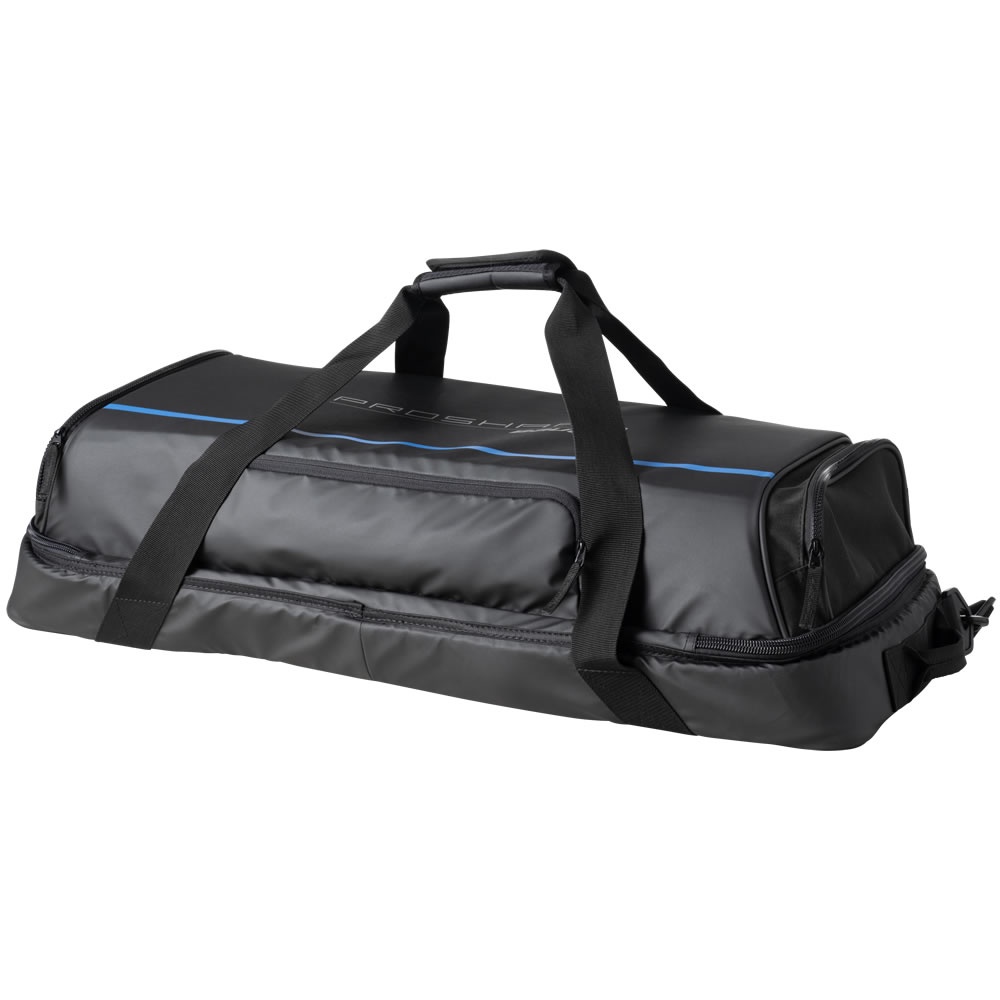
Prosharp Bauer AdvantEdge Carry Bag
Take your Prosharp Bauer AdvantEdge Skate Sharpener wherever the game takes you. This travel carry bag features a large compartment for your Prosharp Bauer AdvantEdge skate sharpener, as well as additional compartments for extra steel, grinding wheels, hones, and more. Specs Feature Description Compartments Features Additional Compartments for Steel, Grinding Wheels, Hones and More. Restrictions This item has a Minimum Advertising Price (MAP) imposed by the manufacturer. This item is not eligible for advertised discounts. This means that this is the absolute lowest price you will find anywhere.
Brand: Bauer
Category: Sporting Goods > Athletics > Figure Skating & Hockey > Ice Skate Parts & Accessories > Ice Skate Sharpeners